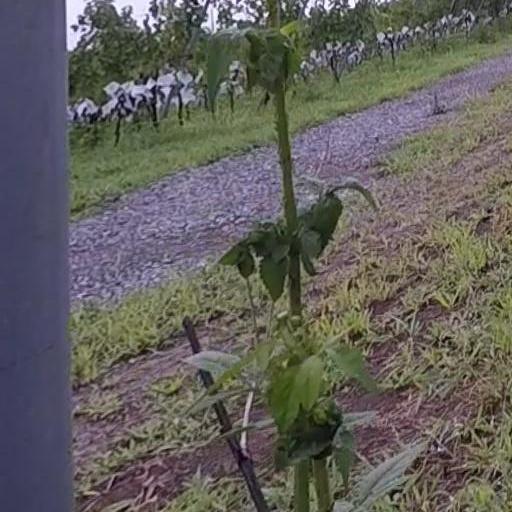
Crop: grape